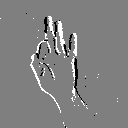
ASL letter: f